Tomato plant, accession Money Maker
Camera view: horizontal (90 deg, fisheye); turntable rotation: 330 degrees
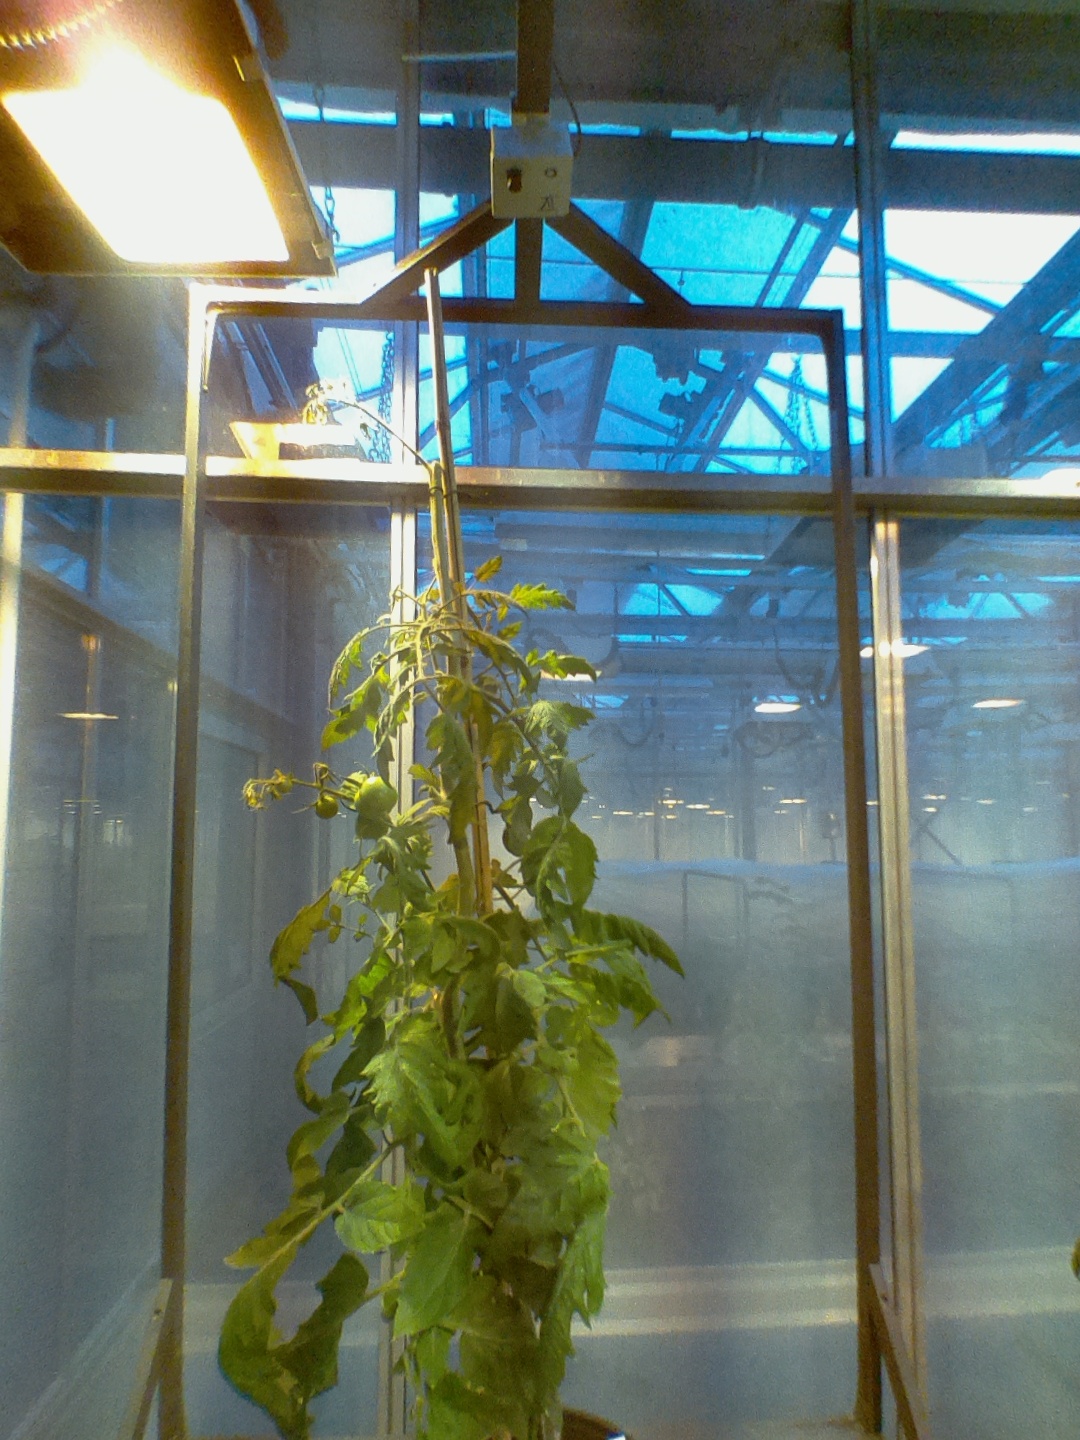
BBCH growth stage 74: 40%-50% of final fruit size